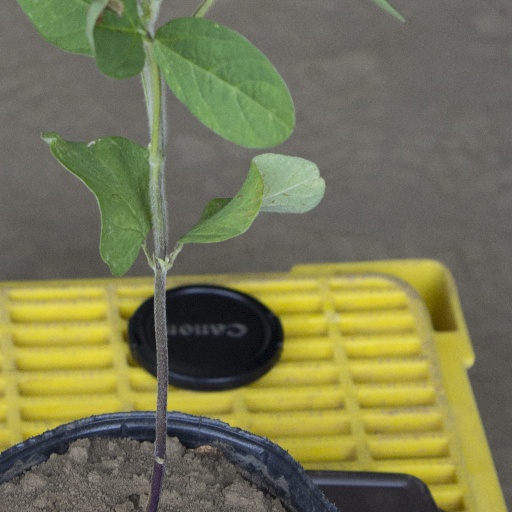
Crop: soybean